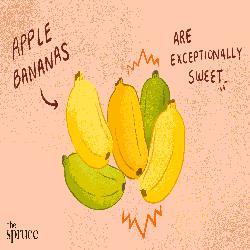
Label: Banana